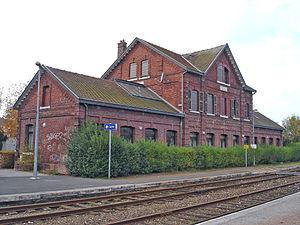
La gare d'Eu est une gare ferroviaire française des lignes d'Épinay - Villetaneuse au Tréport - Mers et d'Abbeville à Eu, située sur le territoire de la commune d'Eu, dans le département de la Seine-Maritime, en région Normandie. Sur la commune, se trouve également l'ancienne halte d'Eu-La Mouillette, fermée le 10 décembre 2011.